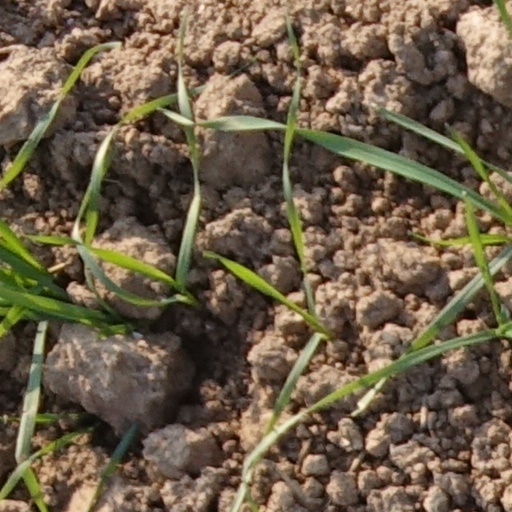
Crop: wheat